Money Hungry

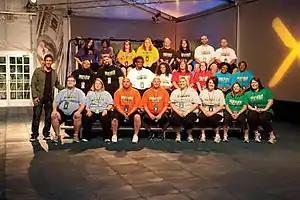
Cast

Our first introduction to the teams, the show opens with the contestants being forced off the cushy bus and made to hike up the hill to the house.